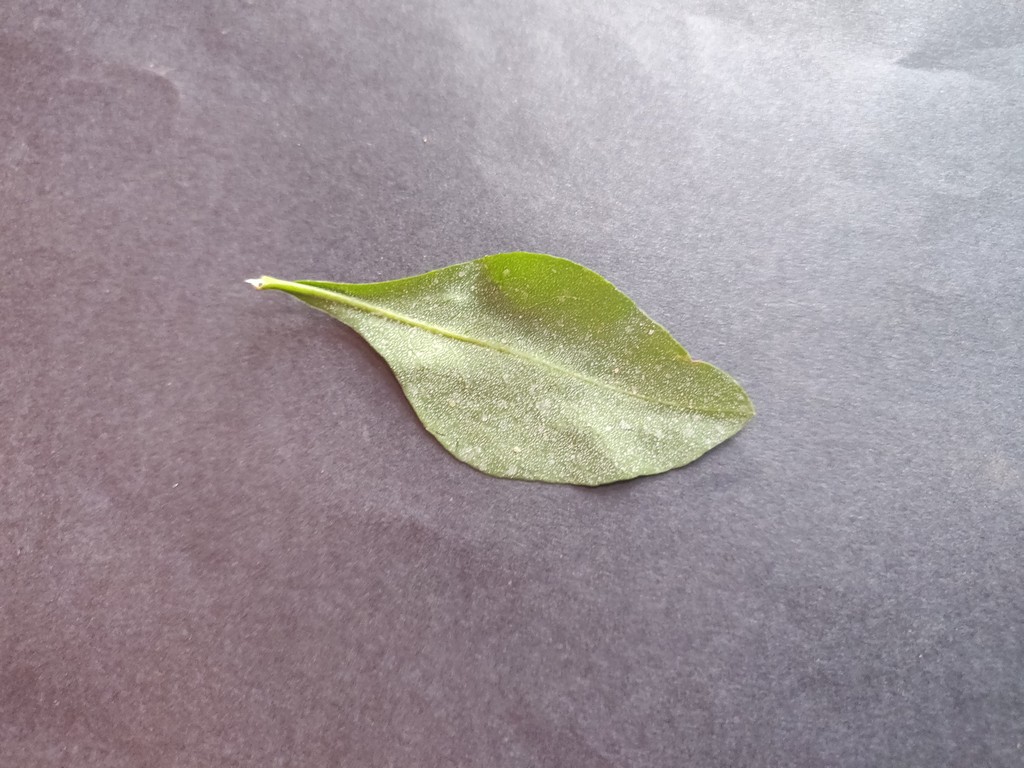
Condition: Unhealthy
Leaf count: single
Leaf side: back